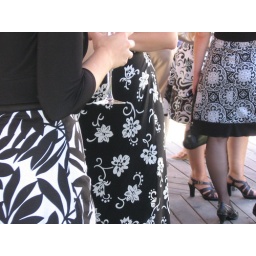
There were at least eight dresses in black and white patterns.